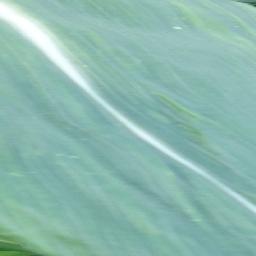
Label: Corn___healthy